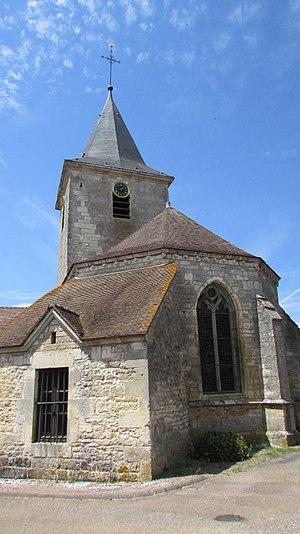
Léglise
L'église Saint-Martin est une église située sur la commune de Darmannes, dans le département français de la Haute-Marne et la région Grand Est.
Darmannes est une commune française située dans le département de la Haute-Marne, en région Grand Est.